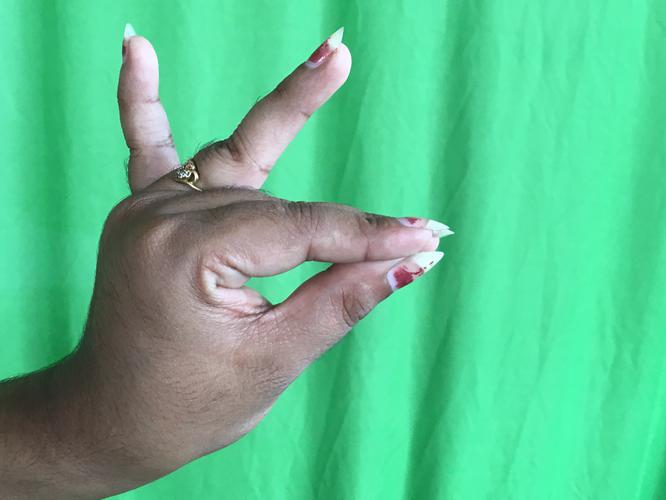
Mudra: Katakamukha_1
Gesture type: single_hand